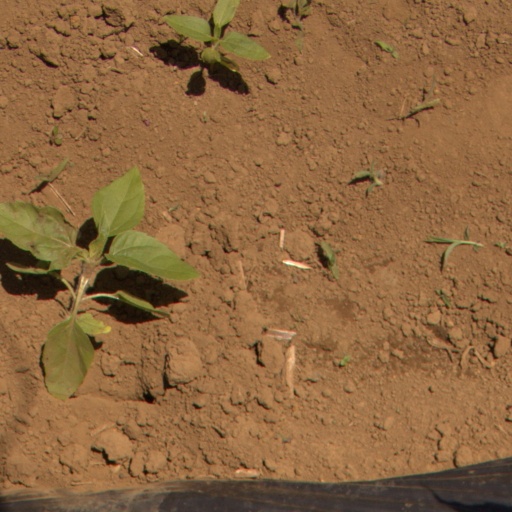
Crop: Jerusalem artichoke